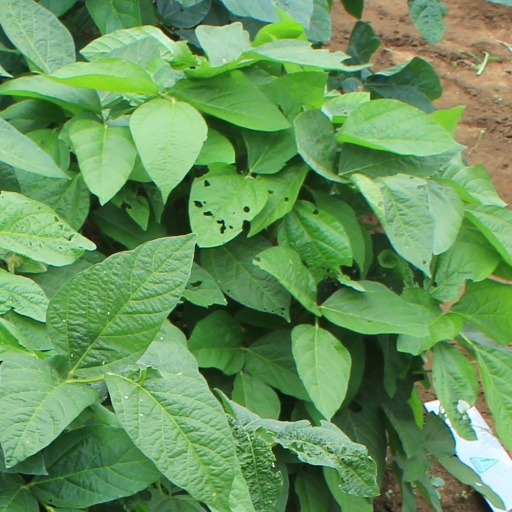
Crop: soybean